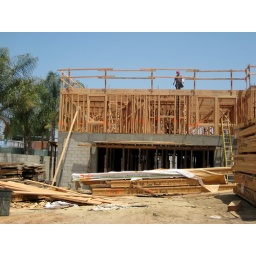
second floor over the concrete deck . the street is at the other side . cars enter the parking lot by driving under the deck